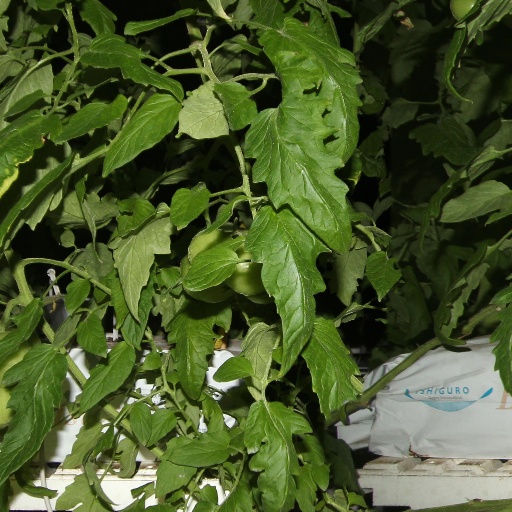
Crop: tomato